Avner Shalev

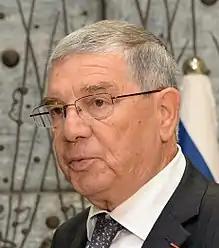
Avner Shalev

Avner Shalev ; born 1939) was the chairman of the Yad Vashem Directorate of The Holocaust Martyrs' and Heroes' Remembrance Authority from 1993 to 2021.